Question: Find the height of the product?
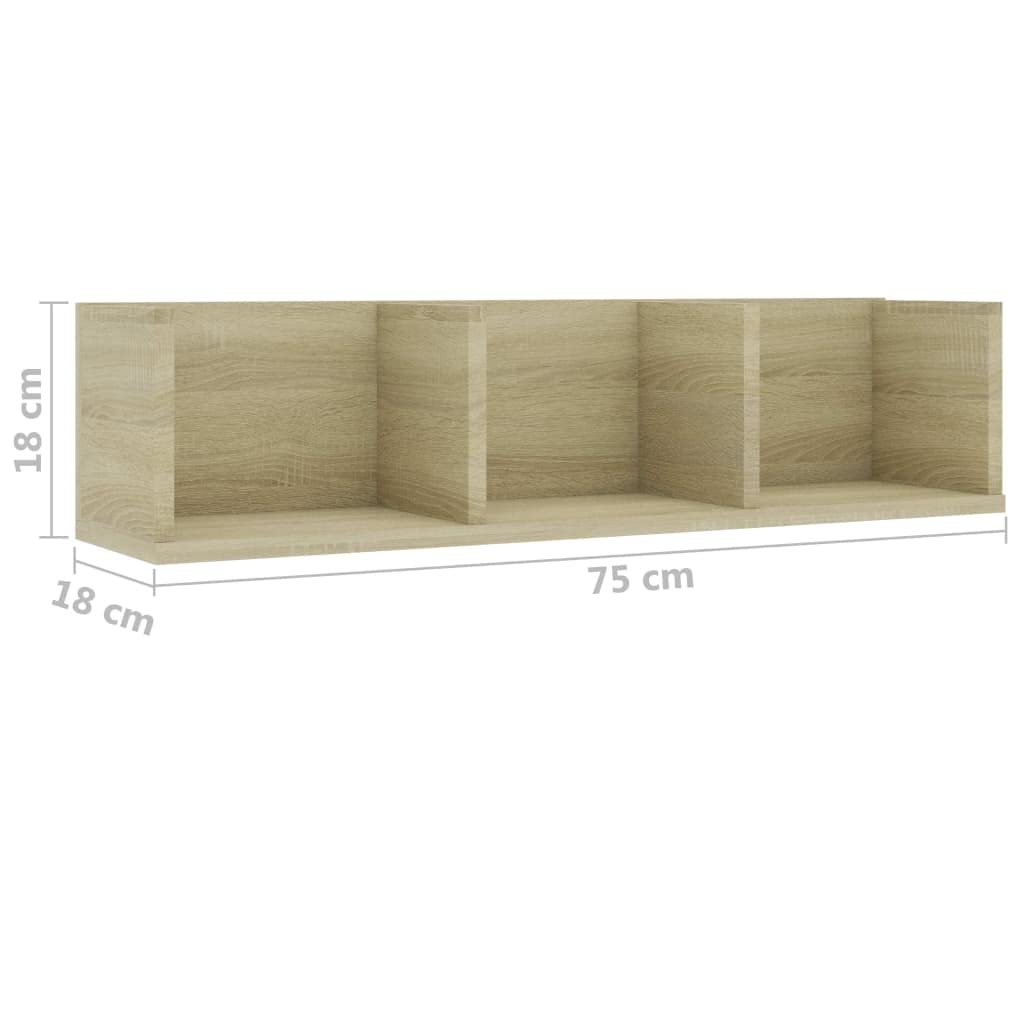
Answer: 18.0 centimetre